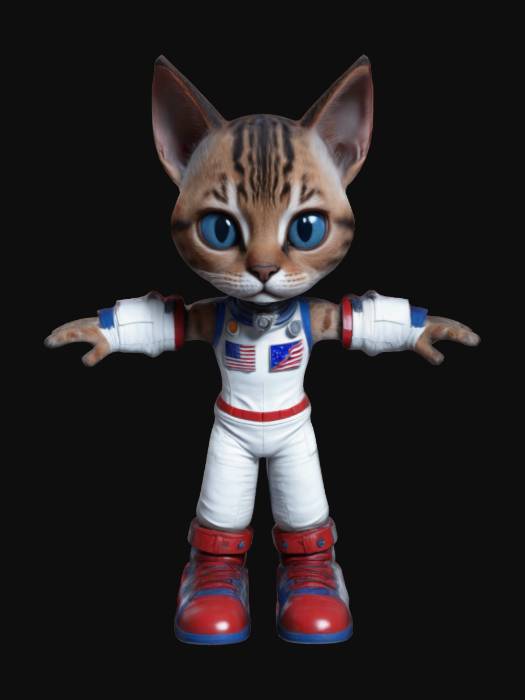
미적 점수 (1~10점): 7